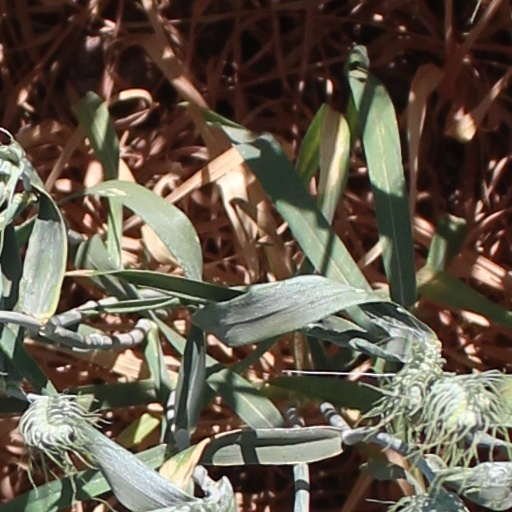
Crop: wheat